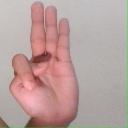
अक्षर: भ